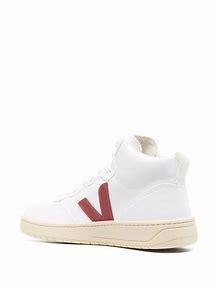
Brand: Veja
Model: 100